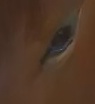
Face region: eyes (orbital_tightening_and_eye_area)
Pain indicator: not_present